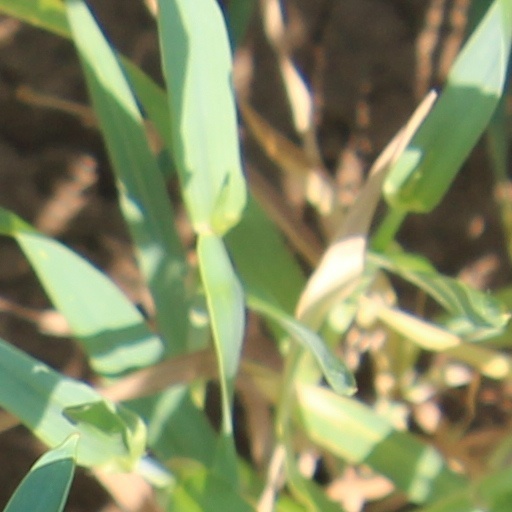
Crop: wheat